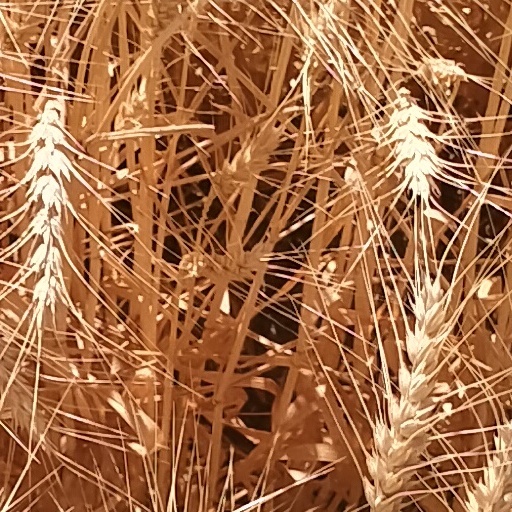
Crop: wheat